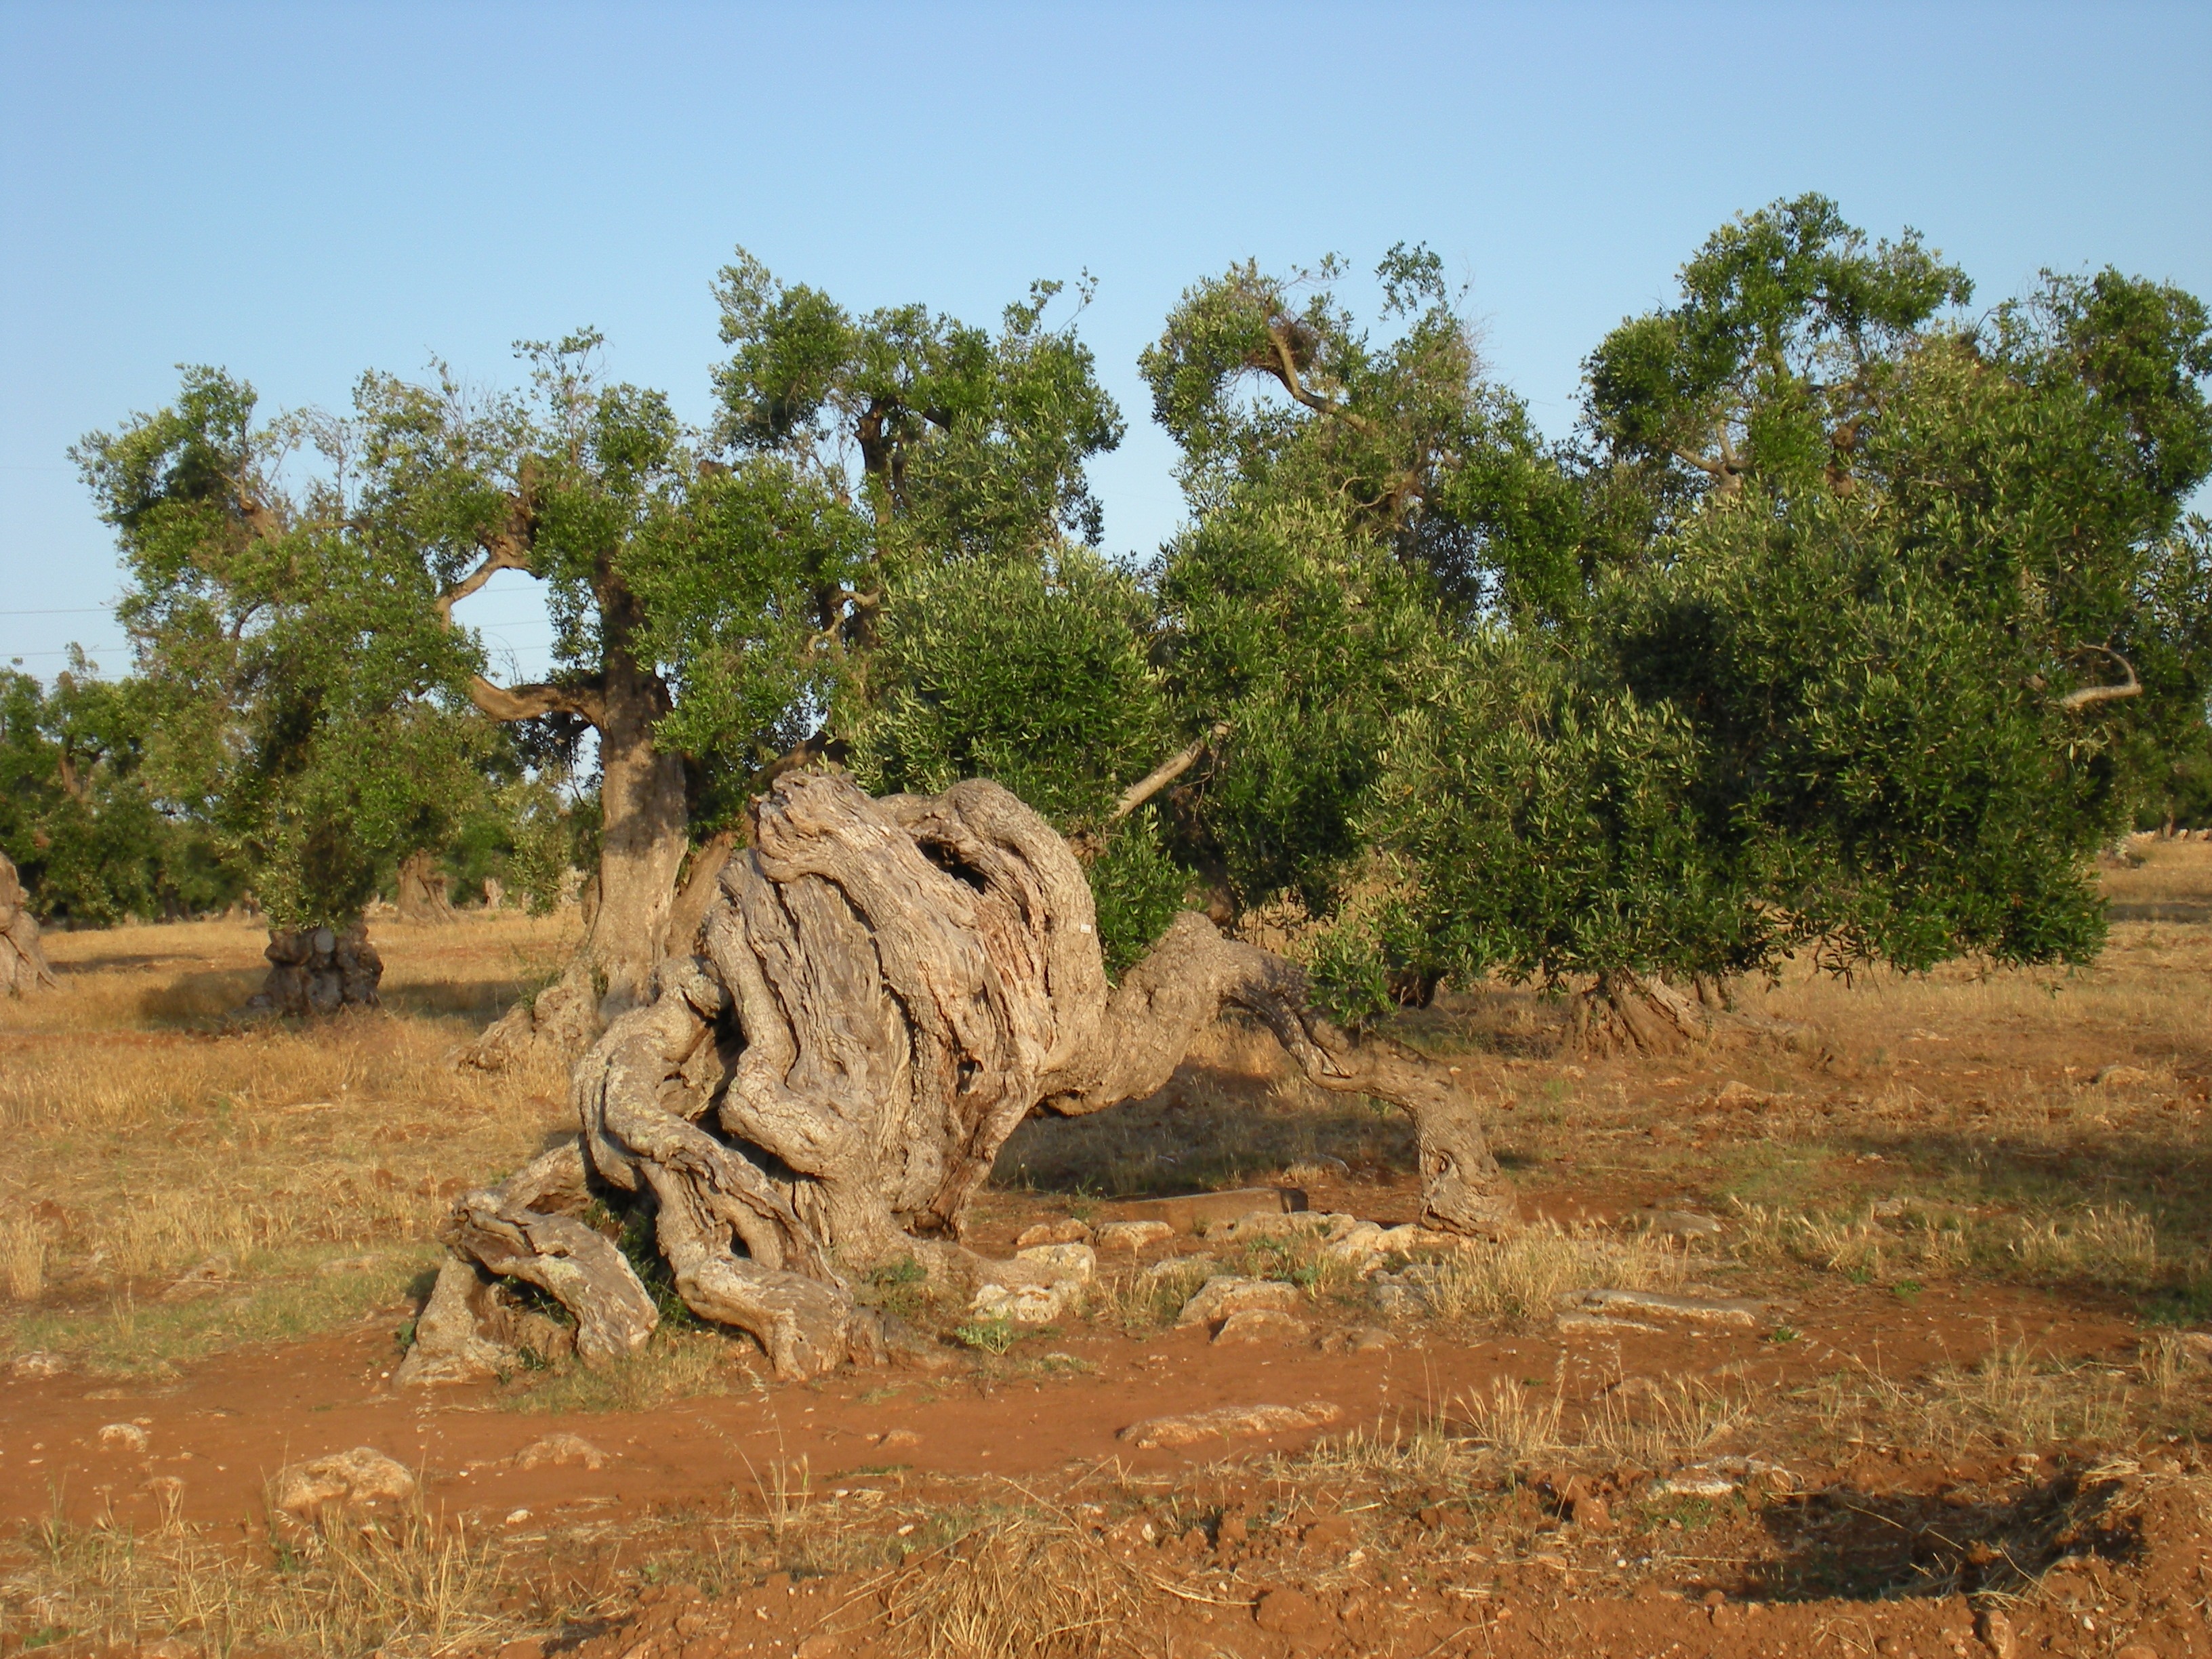
tree, wilderness, plant, soil, savanna, trees, safari, olive tree, secular, woody plant, mound building termites